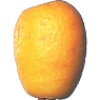
Label: Kumquats 1